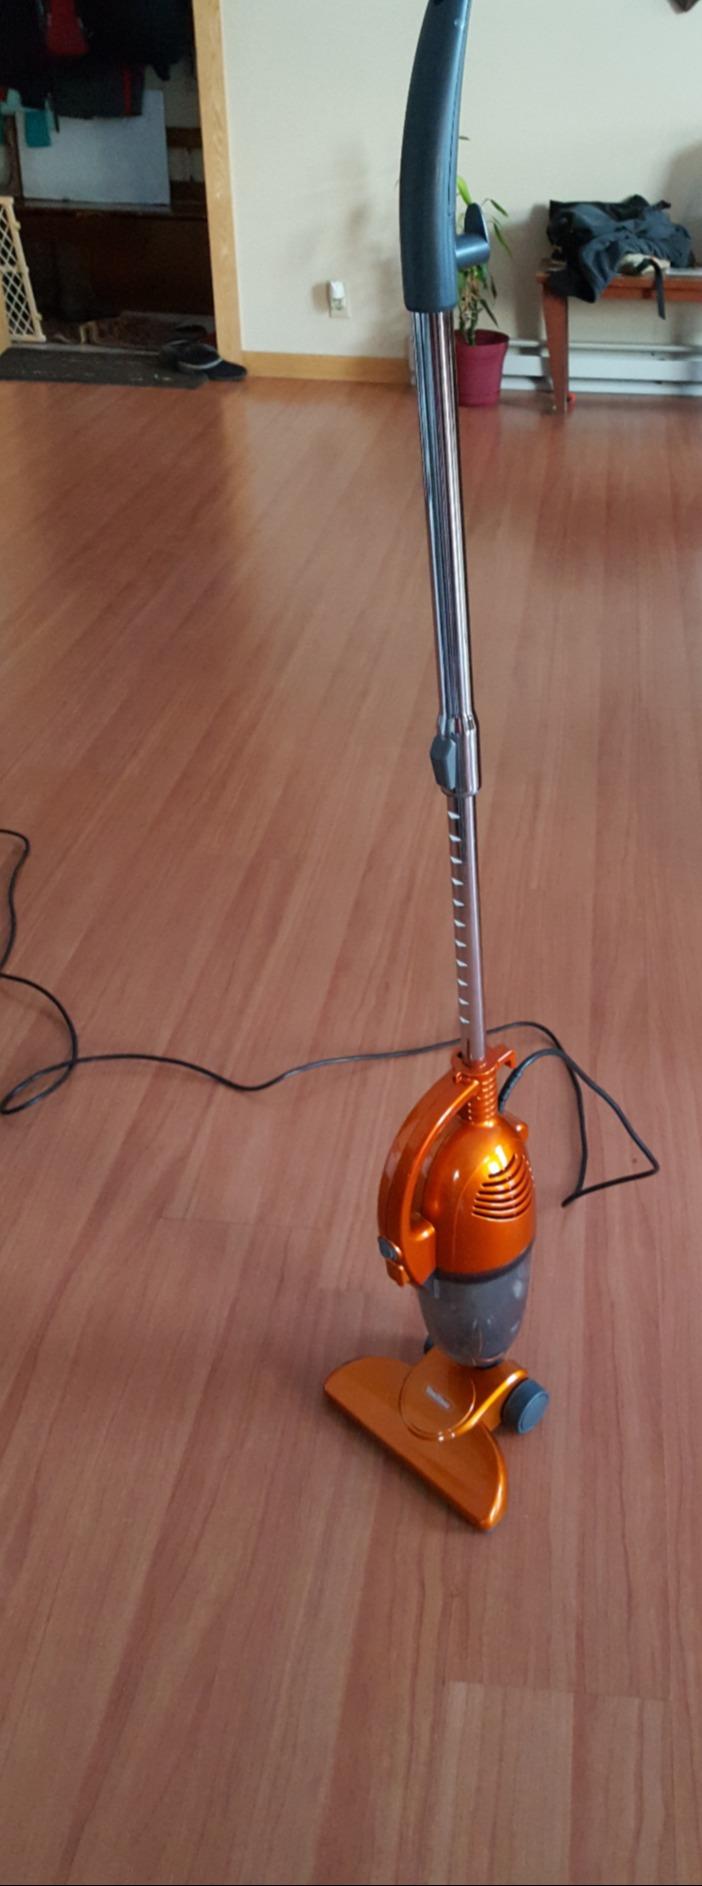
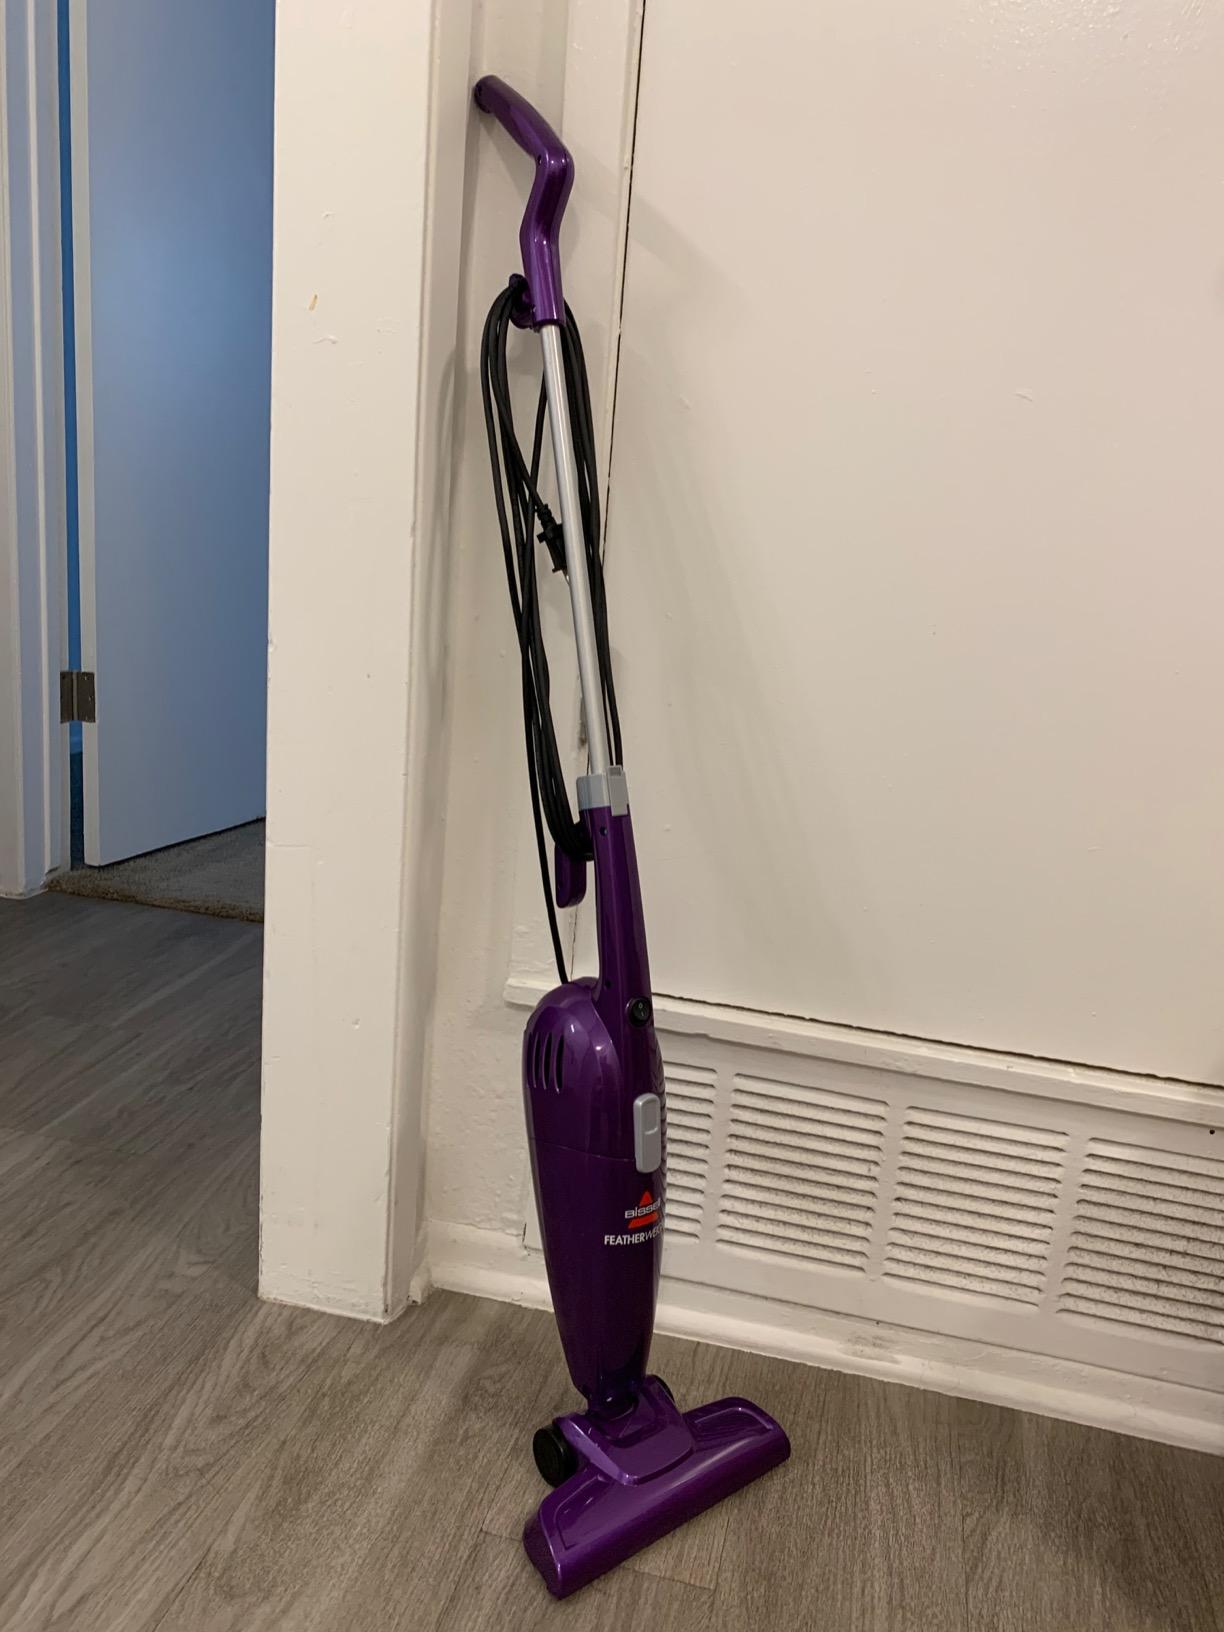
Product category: items_vacuum
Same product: no